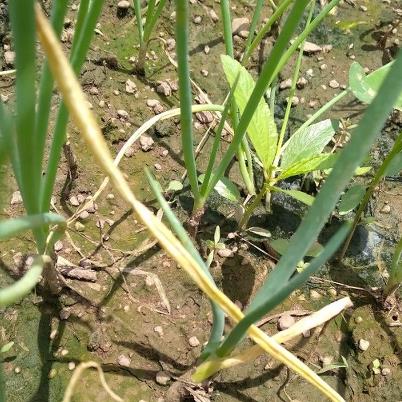
Crop: Onion
Condition: fusarium-d